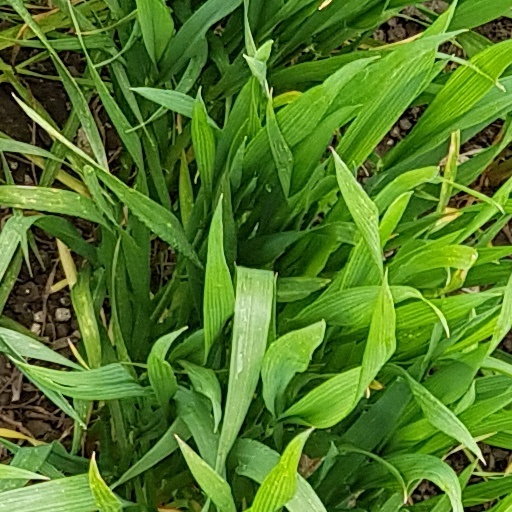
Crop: wheat